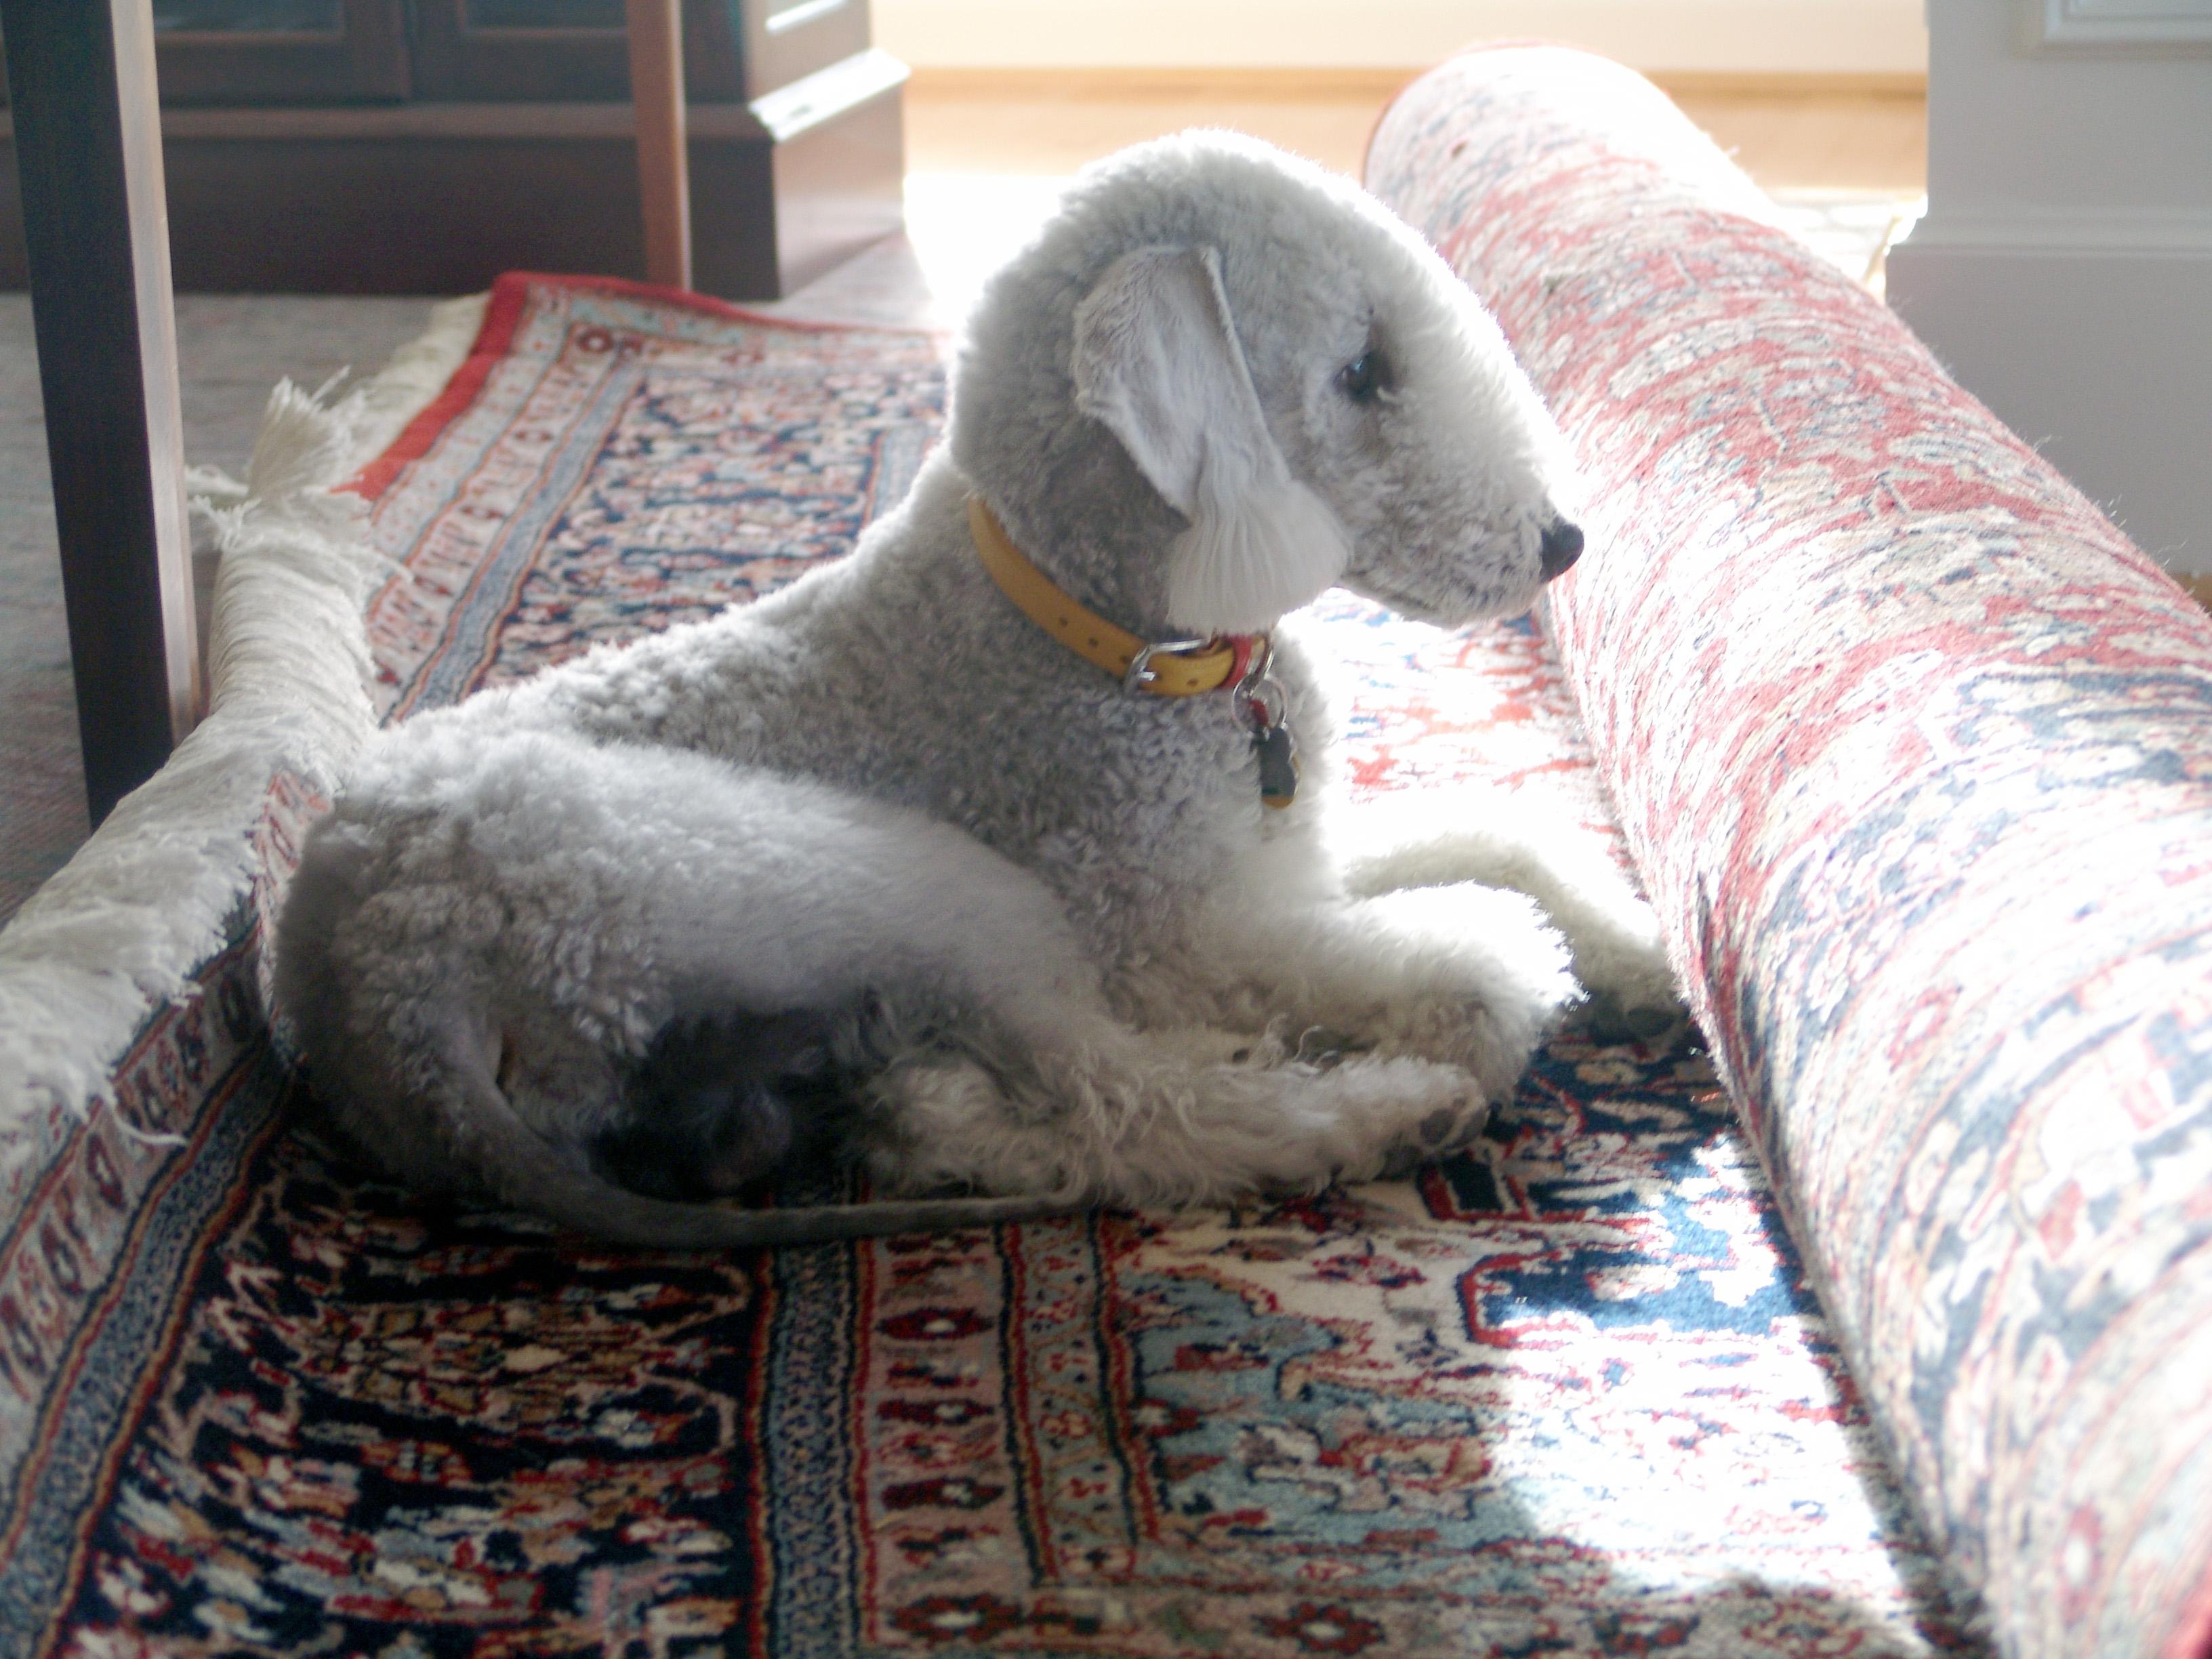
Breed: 214-n000033-Bedlington_terrier